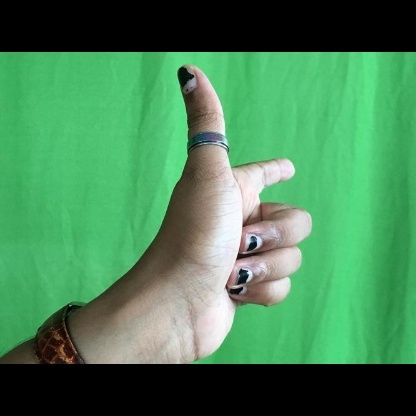
Mudra: Chandrakala